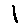
Label: 1